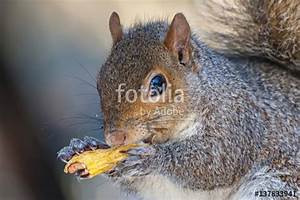
Label: squirrel